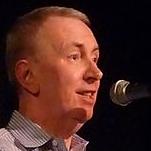
Age: 64